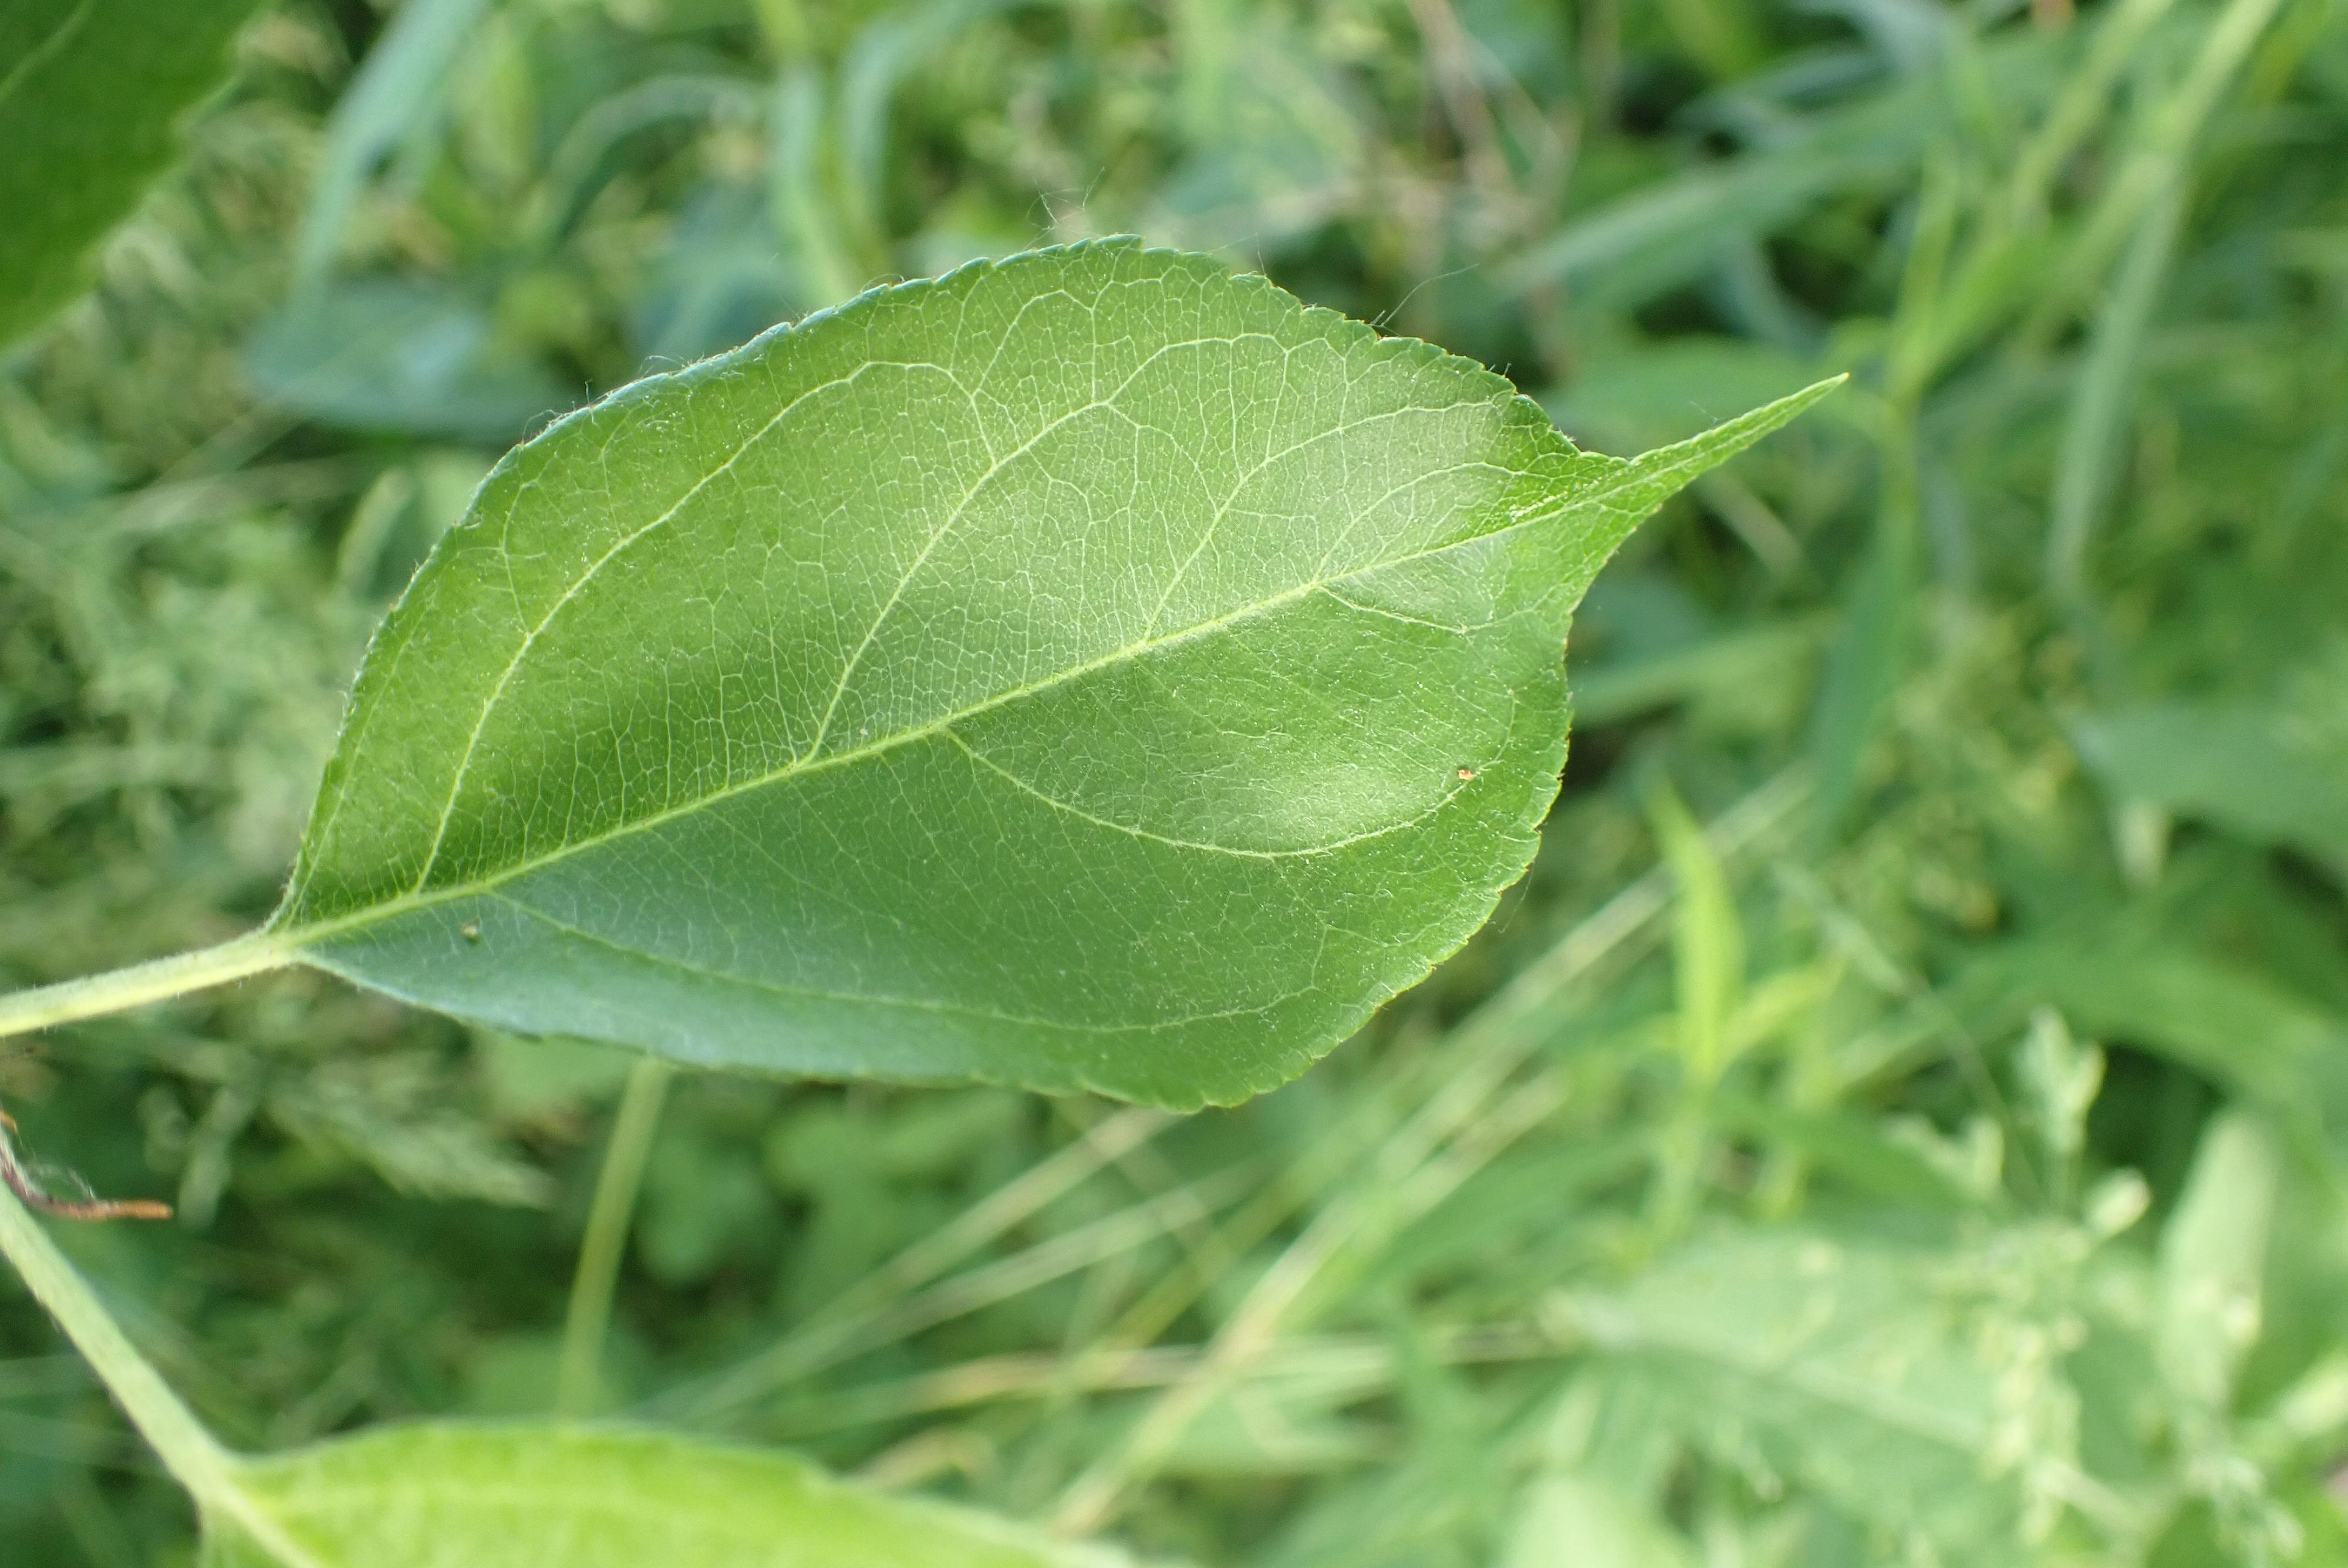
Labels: healthy